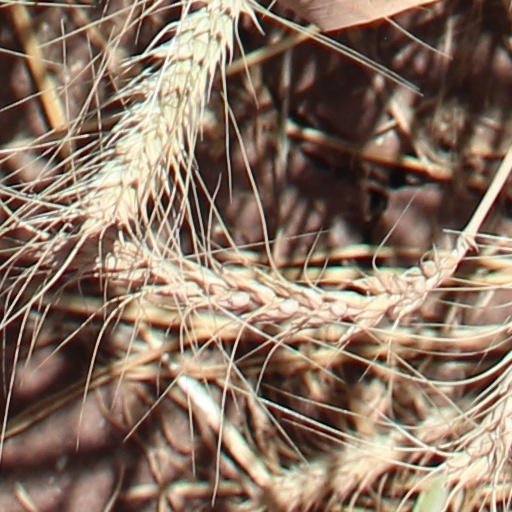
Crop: wheat